John S. Jacobs

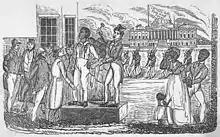
Slave auction

After the death of Horniblow's widow, her slaves were sold at New Year's Day auction 1828, among them John, his grandmother Molly and Molly's son Mark. Being sold at public auction was a traumatic experience for 12-year-old John. He was bought by Dr. Norcom and continued living in the same house as his sister.